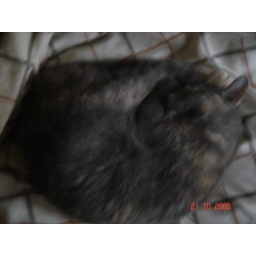
Cat in my bed sleeping